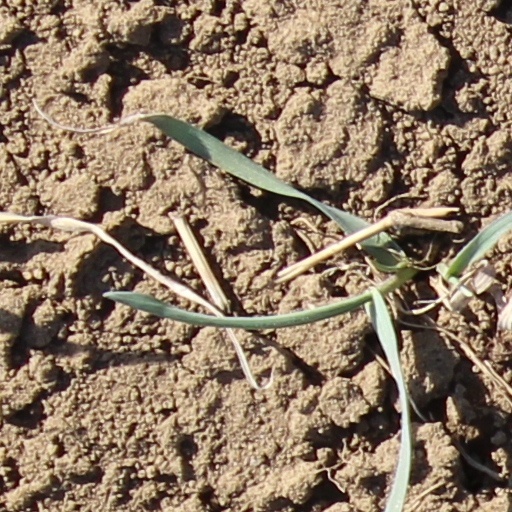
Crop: wheat